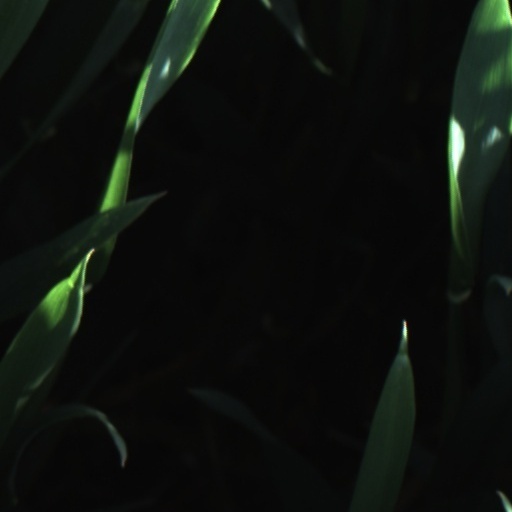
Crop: wheat